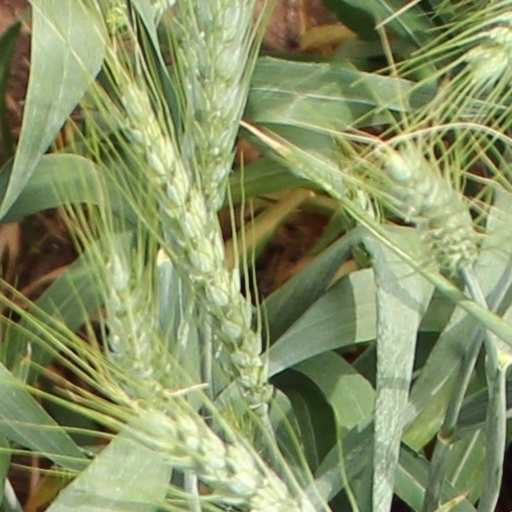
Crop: wheat